Sarasota Woman's Club

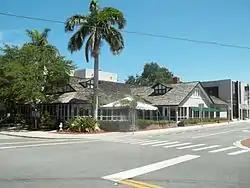

The Sarasota Woman's Club (also known as the Florida Studio Theatre) is a historic woman's club in Sarasota, Florida. It is located at 1241 North Palm Avenue. It was founded in 1913 and on January 18, 1985, it was added to the U.S. National Register of Historic Places. The clubhouse is now home to the Keating Theater, the mainstage of Florida Studio Theatre.